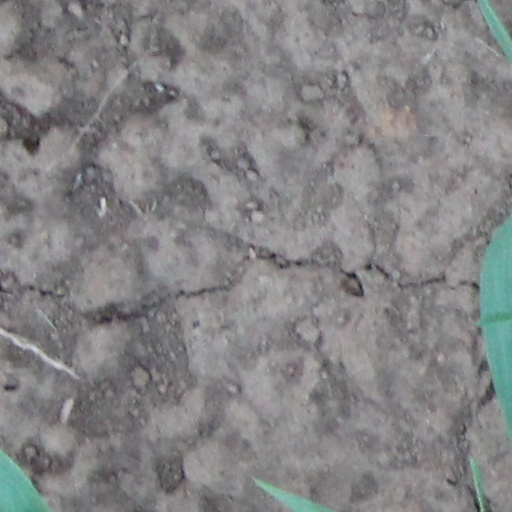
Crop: wheat